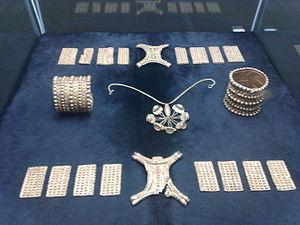
Trésor du Carambolo, appartenant à la civilisation indigène tartessienne.